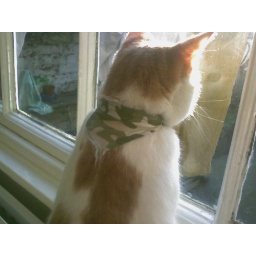
my cat alfie looking out the window at another cat in the yard